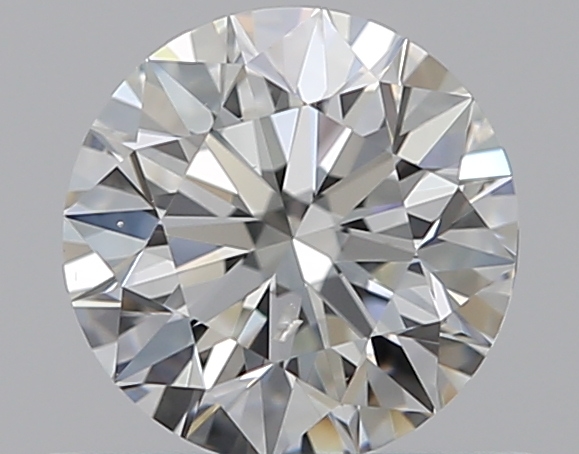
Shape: round
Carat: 0.5
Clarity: SI1
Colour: H
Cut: EX
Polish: EX
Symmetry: EX
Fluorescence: F
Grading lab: GIA
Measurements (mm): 5.01 x 5.04 x 3.17